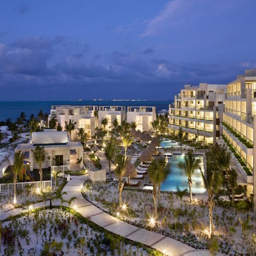
what 's new in the destination